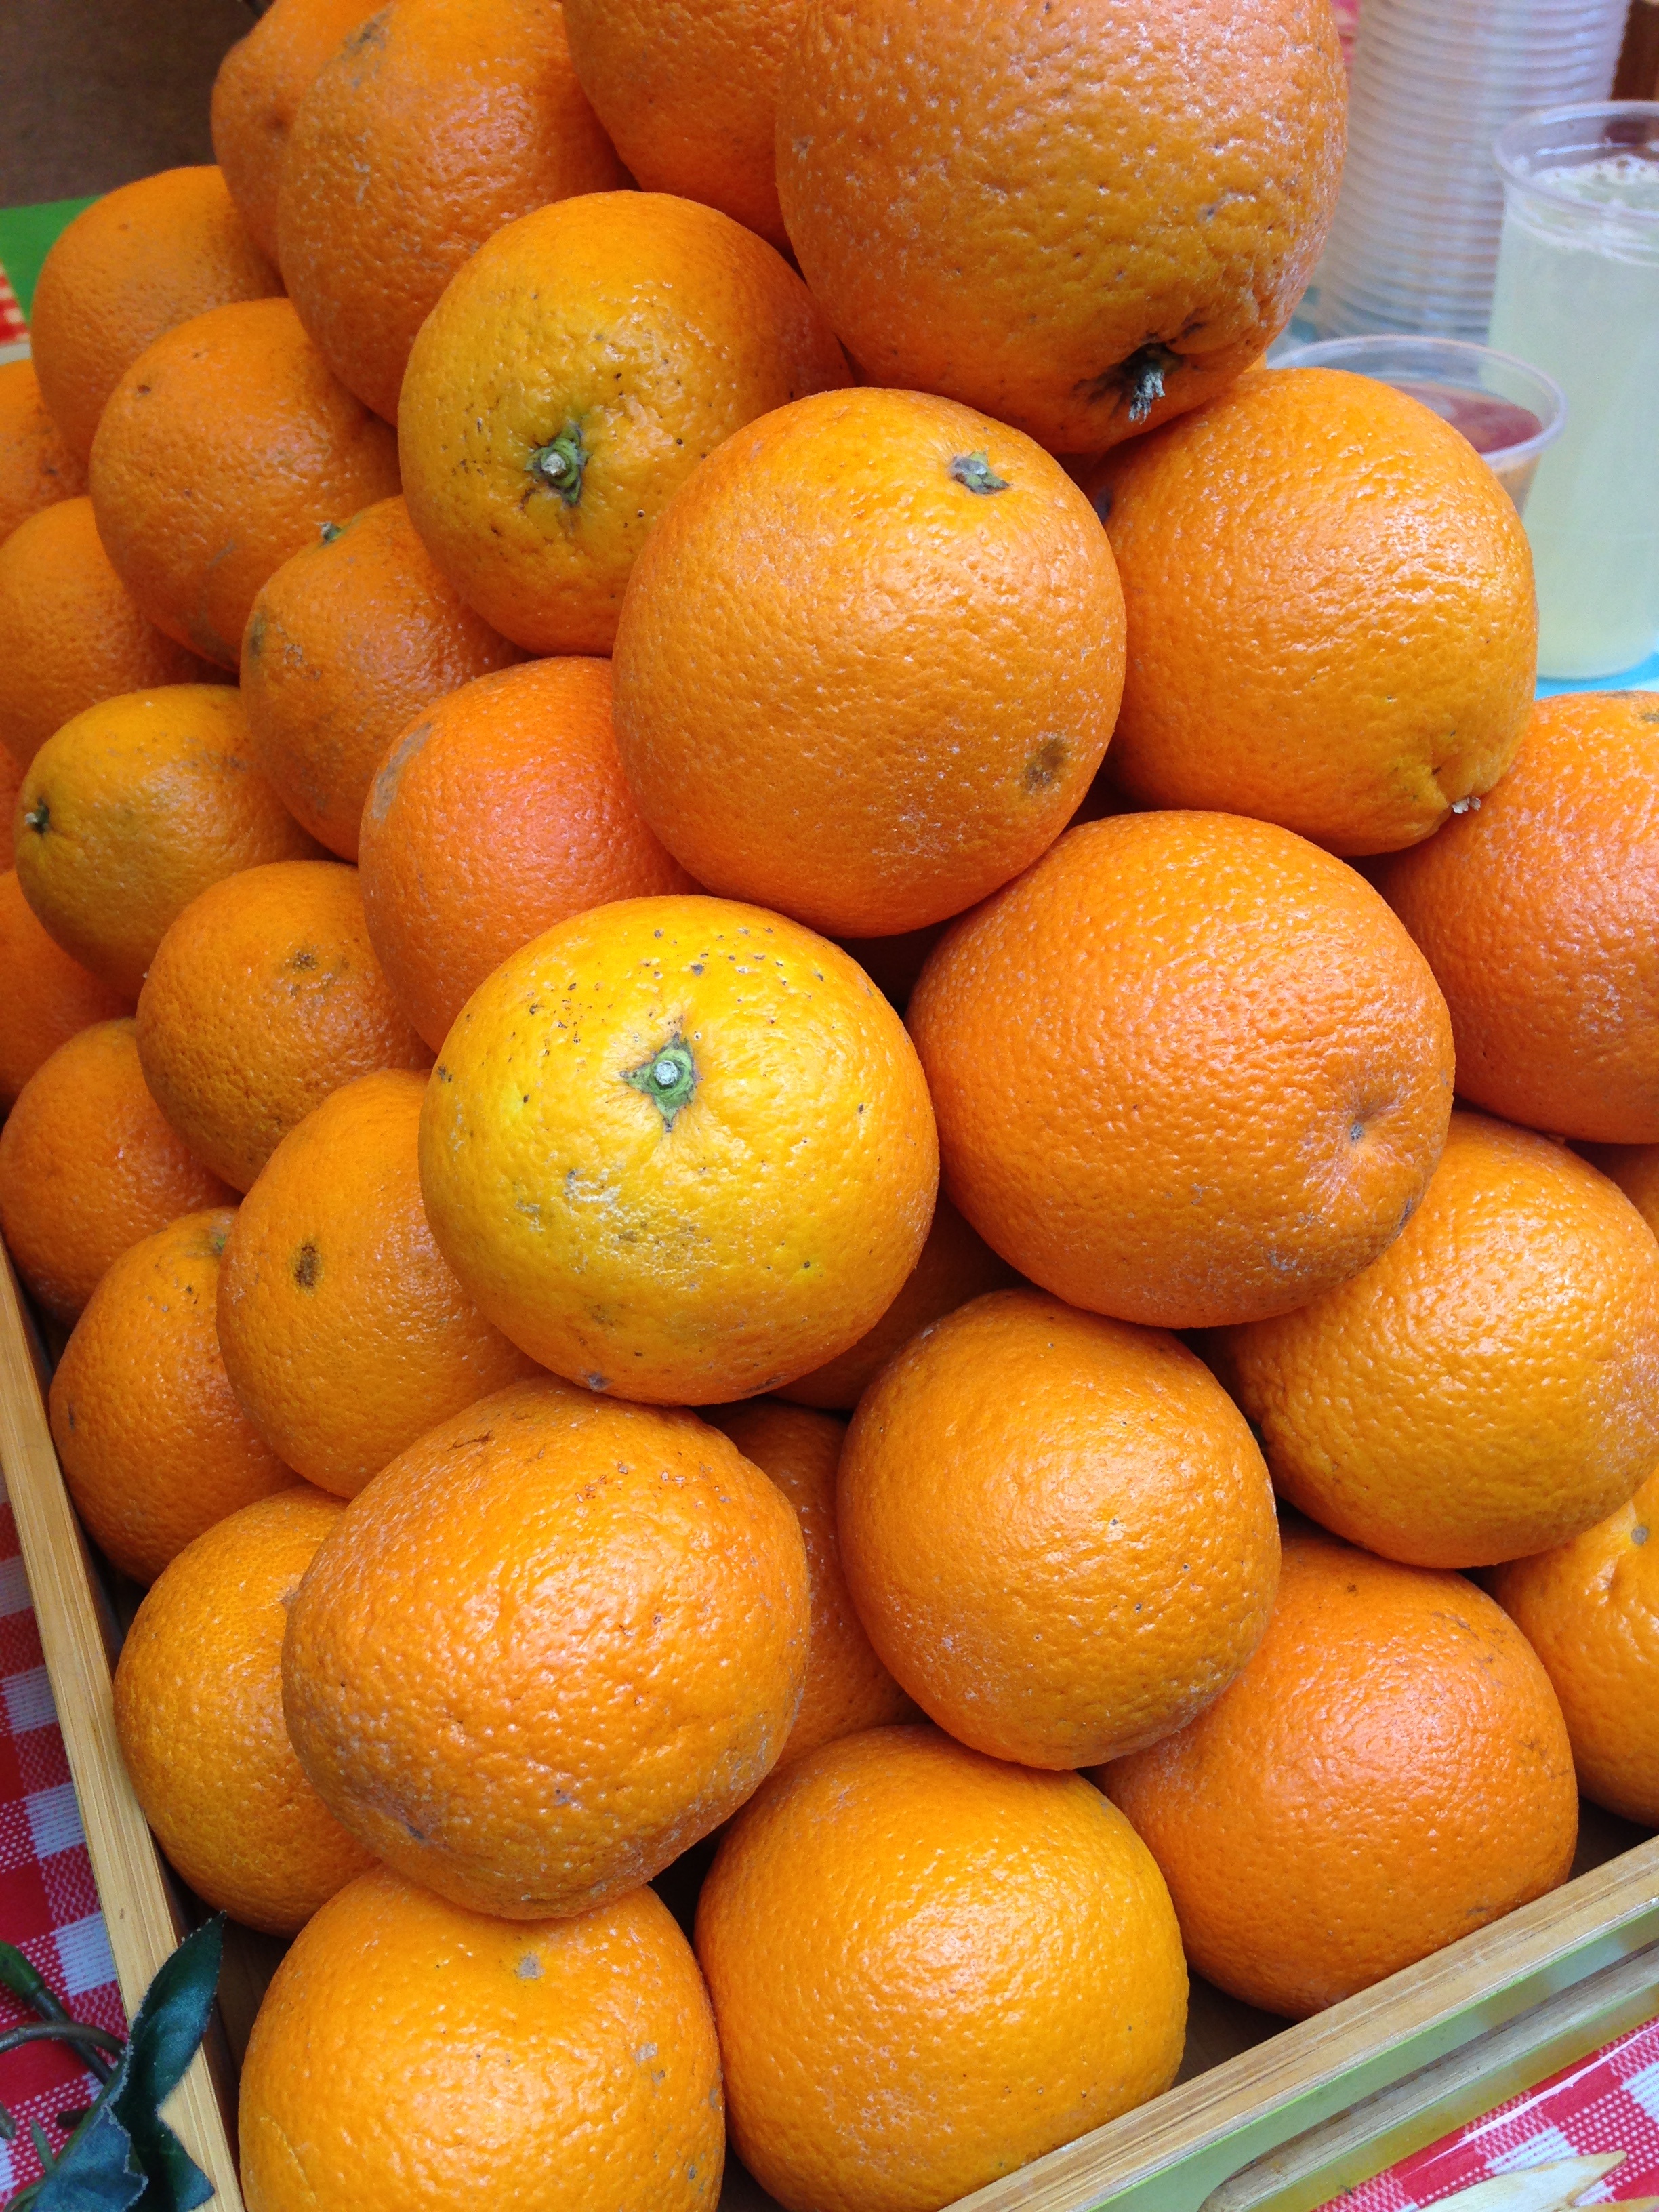
plant, fruit, orange, food, produce, fresh, tangerine, kumquat, clementine, vegetarian food, citrus, flowering plant, bitter orange, mandarin orange, land plant, sweet lemon, meyer lemon, tangelo, valencia orange